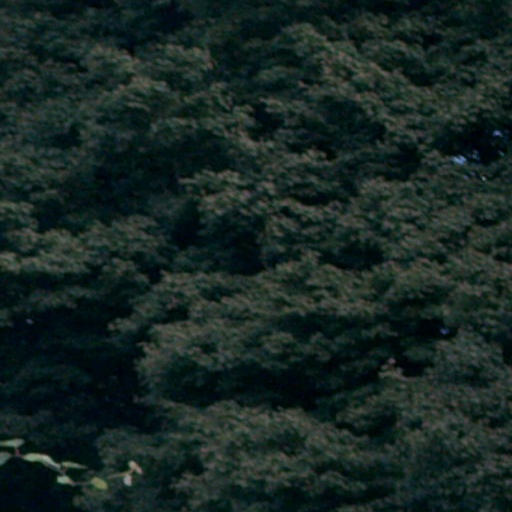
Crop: cassava